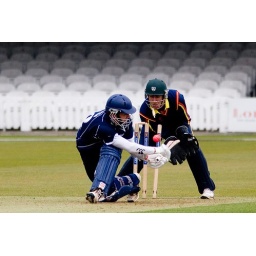
Bowled by a pink ball